RPW/NJPW Uprising 2015

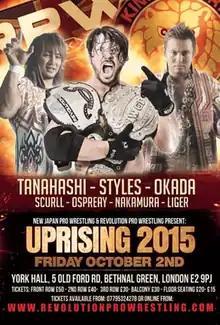
Promotional poster for the event, featuring wrestlers from both NJPW and RPW

The 2015 Uprising was the fourth Uprising professional wrestling supershow promoted by the British Revolution Pro Wrestling (RPW), in partnership with the Japanese New Japan Pro-Wrestling (NJPW) promotion. The event was held on October 2, 2015 in the York Hall in Bethnal Green, London, England. The event marked the first collaborative event held by RPW and NJPW.